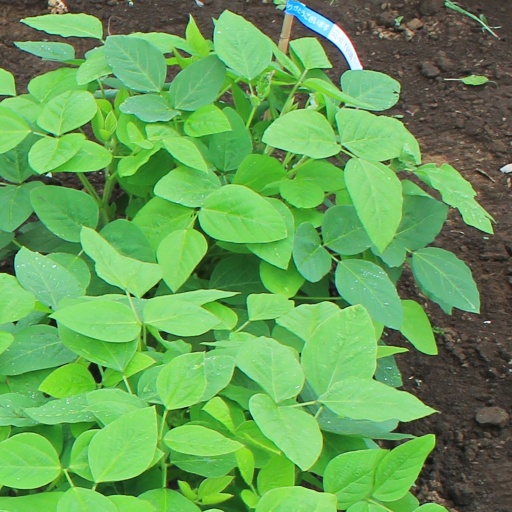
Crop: soybean